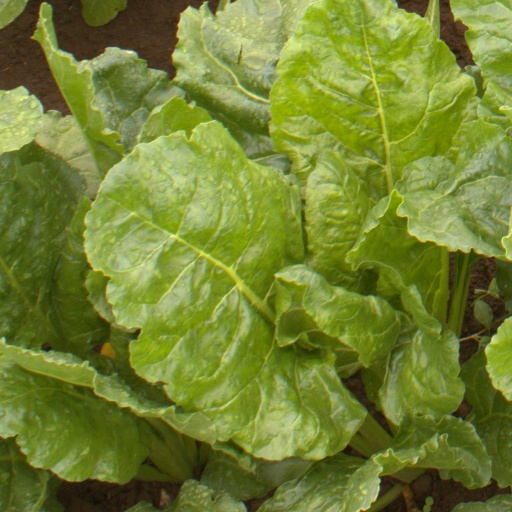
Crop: sugar beet